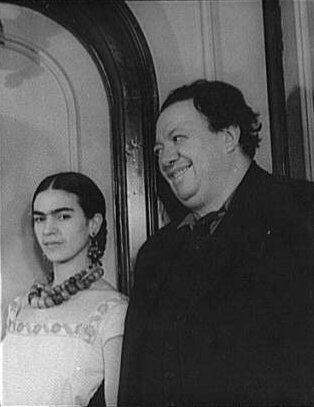
ฟริดา กาโล

| สี = #191970
| ชื่อ = ฟริดา กาโล
| ภาพ = Frida Kahlo, by Guillermo Kahlo 2.jpg
| ชื่อเมื่อเกิด = มักดาเลนา การ์เมน ฟริดา กาโล อี กัลเดรอนFrieda is a German name from the word for peace (Friede/Frieden); Kahlo began omitting the "e" in her name about 1935
| ชื่ออื่น =
| วันเกิด =
| ที่เกิด = โกโยอากัน เม็กซิโกซิตี เม็กซิโก
| วันเสียชีวิต =
| ที่เสียชีวิต = โกโยอากัน เม็กซิโกซิตี เม็กซิโก
| เชื้อชาติ = เม็กซิโก
| สาขา = จิตรกรรม
| การศึกษา/ฝึก =
| ยุค =
| งานสำคัญ =
| ผู้อุปถัมภ์ =
| อิทธิพลจาก =
| อิทธิพลต่อ =
ฟริดา กาโล () มีชื่อเกิดว่า มักดาเลนา การ์เมน ฟริดา กาโล อี กัลเดรอน (; 6 กรกฎาคม พ.ศ. 2450 – 13 กรกฎาคม พ.ศ. 2497) เป็นจิตรกรชาวเม็กซิโกแนวผสมแบบเหมือนจริง สัญลักษณนิยม และเหนือจริง เป็นผู้สนับสนุนคอมมิวนิสต์ ภรรยาของดิเอโก ริเบรา (Diego Rivera) จิตรกรชาวเม็กซิโก
ฟริดา กาโล มีลักษณะเด่นเป็นที่สังเกตได้จากไรหนวดและขนคิ้วดกชนกัน ชอบแต่งกายด้วยชุดฟูฟ่องแบบชุดเม็กซิโก
== ชีวประวัติวัยเยาว์ ==
ฟริดา กาโล เกิดในเขตโกโยอากัน (Coyoacán) ในเม็กซิโกซิตี บิดาชื่อ กิเยร์โม กาโล (Guillermo Kahlo) มีเชื้อสายเยอรมัน-ฮังการี อพยพจากประเทศเยอรมนี และสมรสกับมาติลเด กัลเดรอน อี กอนซาเลซ (Matilde Calderón y Gonzalez) มารดาผู้สืบเชื้อสายชาวสเปนกับชนพื้นเมือง ภายหลังภรรยาคนแรกเสียชีวิตเพราะการคลอดบุตร ฟริดาเติบโตมาในครอบครัวที่ไม่มีความสุข แต่ใกล้ชิดกับบิดามากว่ามารดา เมื่อฟริดาอายุ 6 ขวบ ป่วยเป็นโรคโปลิโอ ส่งผลให้ขาซ้ายลีบเล็กกว่าขาขวาแต่ก็สามารถพิชิตความพิการได้ในที่สุด ในปี พ.ศ. 2465 ฟริดาได้เข้าเรียนในโรงเรียนชั้นมัธยมปลาย (Preparatoria) เป็นหนึ่งในจำนวนนักศึกษาสตรี 35 คน ในช่วงนั้นเองฟริดาได้ประสบกับจลาจลบนท้องถนนของการปฏิวัติเม็กซิโก เหตุการณ์นี้นำความเปลี่ยนแปลงมาสู่ชีวิตของฟริดา
ในปี พ.ศ. 2468 รถรางชนกับรถประจำทางที่ฟริดานั่ง ทำให้ได้รับบาดเจ็บสาหัส โดยเฉพาะที่กระดูกเชิงกราน และมดลูก เป็นสาเหตุให้ต่อมาตั้งครรภ์ด้วยความเสี่ยง ภายหลังจากการบาดเจ็บ ฟริดากลับมาเดินได้อีกแต่ก็กลับไปมีอาการเจ็บปวดไปตลอดชีวิต ทำให้ต้องเข้าโรงพยาบาลครั้งละนาน ๆ และได้เข้ารับการผ่าตัด ถึง 35 ครั้ง ที่หลังและขาขวา
== อาชีพจิตรกร ==
ไฟล์:Frida Kahlo Diego Rivera 1932.jpg|thumb|left|180px|ฟริดา กาโล กับดิเอโก ริเบรา ในปี พ.ศ. 2475
ภายหลังจากอุบัติเหตุฟริดาหันเหความสนใจไปศึกษาศิลปะแทน ภาพเขียนของฟริดาสะท้อนชีวิตอันขื่นขมอย่างตรงไปตรงมาจนน่าตกใจ ทั้งการสมรสที่ล้มเหลว การตั้งครรภ์และการผ่าตัดต่าง ๆ 55 ภาพในจำนวน 143 ภาพเป็นภาพเหมือนของตัวเอง มักมีการสื่อความหมายเชิงสัญลักษณ์เกี่ยวกับบาดแผลทางกายและทางใจของฟริดา ฟริดาได้รับอิทธิพลจากวัฒนธรรมพื้นถิ่นเม็กซิโกอย่างยิ่ง โดยสะท้อนเป็นสีสันอันสดใสในสัญลักษณ์ต่าง ๆ ในภาพเขียน
แม้ว่างานของฟริดาถูกจัดให้อยู่ในรูปแบบเหนือจริง และออกแสดงกับพวกลัทธิเหนือจริงของยุโรป แต่ฟริดาไม่นับตัวเองเป็นพวกลัทธิเหนือจริง งานที่มีท่วงทำนองส่วนใหญ่เกี่ยวกับสตรี ส่งให้ฟริดากลายเป็นแม่แบบของนักนิยมสิทธิสตรีในทศวรรษสุดท้ายของคริสต์ศตวรรษที่ 20
== มรสุมชีวิตสมรส ==
ไฟล์:Block Kahlo Rivera 1932.jpg|thumb|right|180px|ฟริดา กาโล (กลาง) กับดิเอโก ริเบรา ถ่ายโดยคาร์ล แวน เว็กเทน ในปี พ.ศ. 2475
ดิเอโก ริเบรา สนใจภาพเขียนของฟริดา ต่อมาทั้งคู่ก็แต่งงานกัน ทั้งสองมักถูกมารดาของฟริดา (ผู้ไม่ถูกชะตากับลูกเขย) ค่อนแคะเปรียบเปรยว่าเป็น "ช้างกับนกเขา" ตามขนาดร่างกาย เมื่อแรกแต่งงาน เขาอายุ 42 ปี สูง 186 เซนติเมตร หนัก 136 กิโลกรัม ส่วนฟริดา อายุ 22 ปี สูง 160 เซนติเมตร หนัก 44.5 กิโลกรัม
ชีวิตสมรสของทั้งคู่ไม่ใคร่ราบรื่น เพราะดิเอโกเป็นคนเจ้าชู้ อารมณ์ร้อนของทั้งสองก็มีส่วนกับชีวิตสมรสที่ไม่ราบรื่นด้วย ทั้งคู่ต่างคบชู้เหมือนกัน เมื่อฟริดาจับได้ว่าดิเอโกมีความสัมพันธ์กับพี่สาวก็โกรธเป็นฟืนเป็นไฟ ทั้งคู่หย่าขาดจากกันแล้วกลับมาแต่งงานกันใหม่ในปี พ.ศ. 2483 แต่ชีวิตสมรสก็ยังลุ่ม ๆ ดอน ๆ เช่นเดิม
ฟริดาไม่คิดปกปิดดิเอโกว่าตนเป็นไบเซ็กชวล ดิเอโกยอมรับความสัมพันธ์กับหญิงอื่นของภรรยาไม่ได้ เพราะรู้สึกอิจฉายิ่ง
== ชีวิตบั้นปลาย ==
ฟริดาและดิเอโกต่างเป็นผู้ฝักใฝ่คอมมิวนิสต์ เป็นสหายของเลออน ทรอตสกี ผู้ลี้ภัยทางการเมืองจากสหภาพโซเวียตภายใต้การปกครองของโจเซฟ สตาลิน แต่แรกนั้น ทรอตสกีอาศัยอยู่กับดิเอโกแล้วจึงมาอยู่ฟริดาเมื่อทั้งสองลักลอบเป็นชู้กัน ต่อมาทรอตสกีย้ายไปอยู่บ้านอีกหลังกับภรรยาที่โกโยอากัน และถูกลอบสังหารในที่สุด ภายหลังการตายของทรอตสกี ฟริดาประณามเขาและหันมายกย่องสหภาพโซเวียตของสตาลิน ชื่นชอบนิยมเหมา เจ๋อตุง เรียกประเทศจีนว่าเป็น "ความหวังใหม่ของนักสังคมนิยม"
ฟริดาเจ็บกระเสาะกระแสะในช่วงหลายปีหลังและเกิดเนื้อตายที่ขา ถึงแก่กรรมเมื่อวันที่ 13 กรกฎาคม พ.ศ. 2497 ไม่มีการชันสูตรศพ และมีคำเล่าลือว่าเธอฆ่าตัวตาย เพราะก่อนหน้าการตายไม่กี่วัน ฟริดาเขียนอนุทินว่า "ฉันหวังว่าทางออกนั้นคงน่ายินดี ฉันหวังว่าคงไม่ต้องกลับมา"
== อ้างอิง ==
* Fuentes, C. (1998). Diary of Frida Kahlo. Harry N. Abrams, Inc. (March 1, 1998). ISBN 0-8109-8195-5.
* Gonzalez, M. (2005). Frida Kahlo - A Life. "Socialist Review", June 2005. Retrieved from
* Guardian Unlimited: Arts Galleries: Frida Khalo. Exhibition at Tate Modern, June 9 - October 9 2005. "The Guardian",Wednesday May 18, 2005. from
* Herrera, H. (2002). Frida : A Biography of Frida Kahlo. Perennial (October 1, 2002). ISBN 0-06-008589-4.
* Turner, C. (2005) Photographing Frida Kahlo. "The Guardian", Wednesday May 18, 2005. from
* Zamora, M. (1995). The Letters of Frida Kahlo: Cartas Apasionadas. Chronicle Books (November 1, 1995). ISBN 0-8118-1124-7.
== แหล่งข้อมูลอื่น ==
* The Life and Art of Frida Kahlo
* Smithsonian Biography November 2002
* Gallery of Frida Kahlo's work
* A visit to La Casa Azul
* Frida Kahlo - Biography in German
* Tate Modern exhibition, 2005
* Frida's House, a yahoo group
* Frida Kahlo and her contemporary thoughts
* Frida Kahlo 1907-1954
* Frida by Kahlo
* Art Cyclopedia
* fridasays | a Frida-inspired blog
* Frida Kahlo Pain in Contemporary Art | In Psikeba Magazine
หมวดหมู่:จิตรกร
หมวดหมู่:บุคคลจากเม็กซิโกซิตี